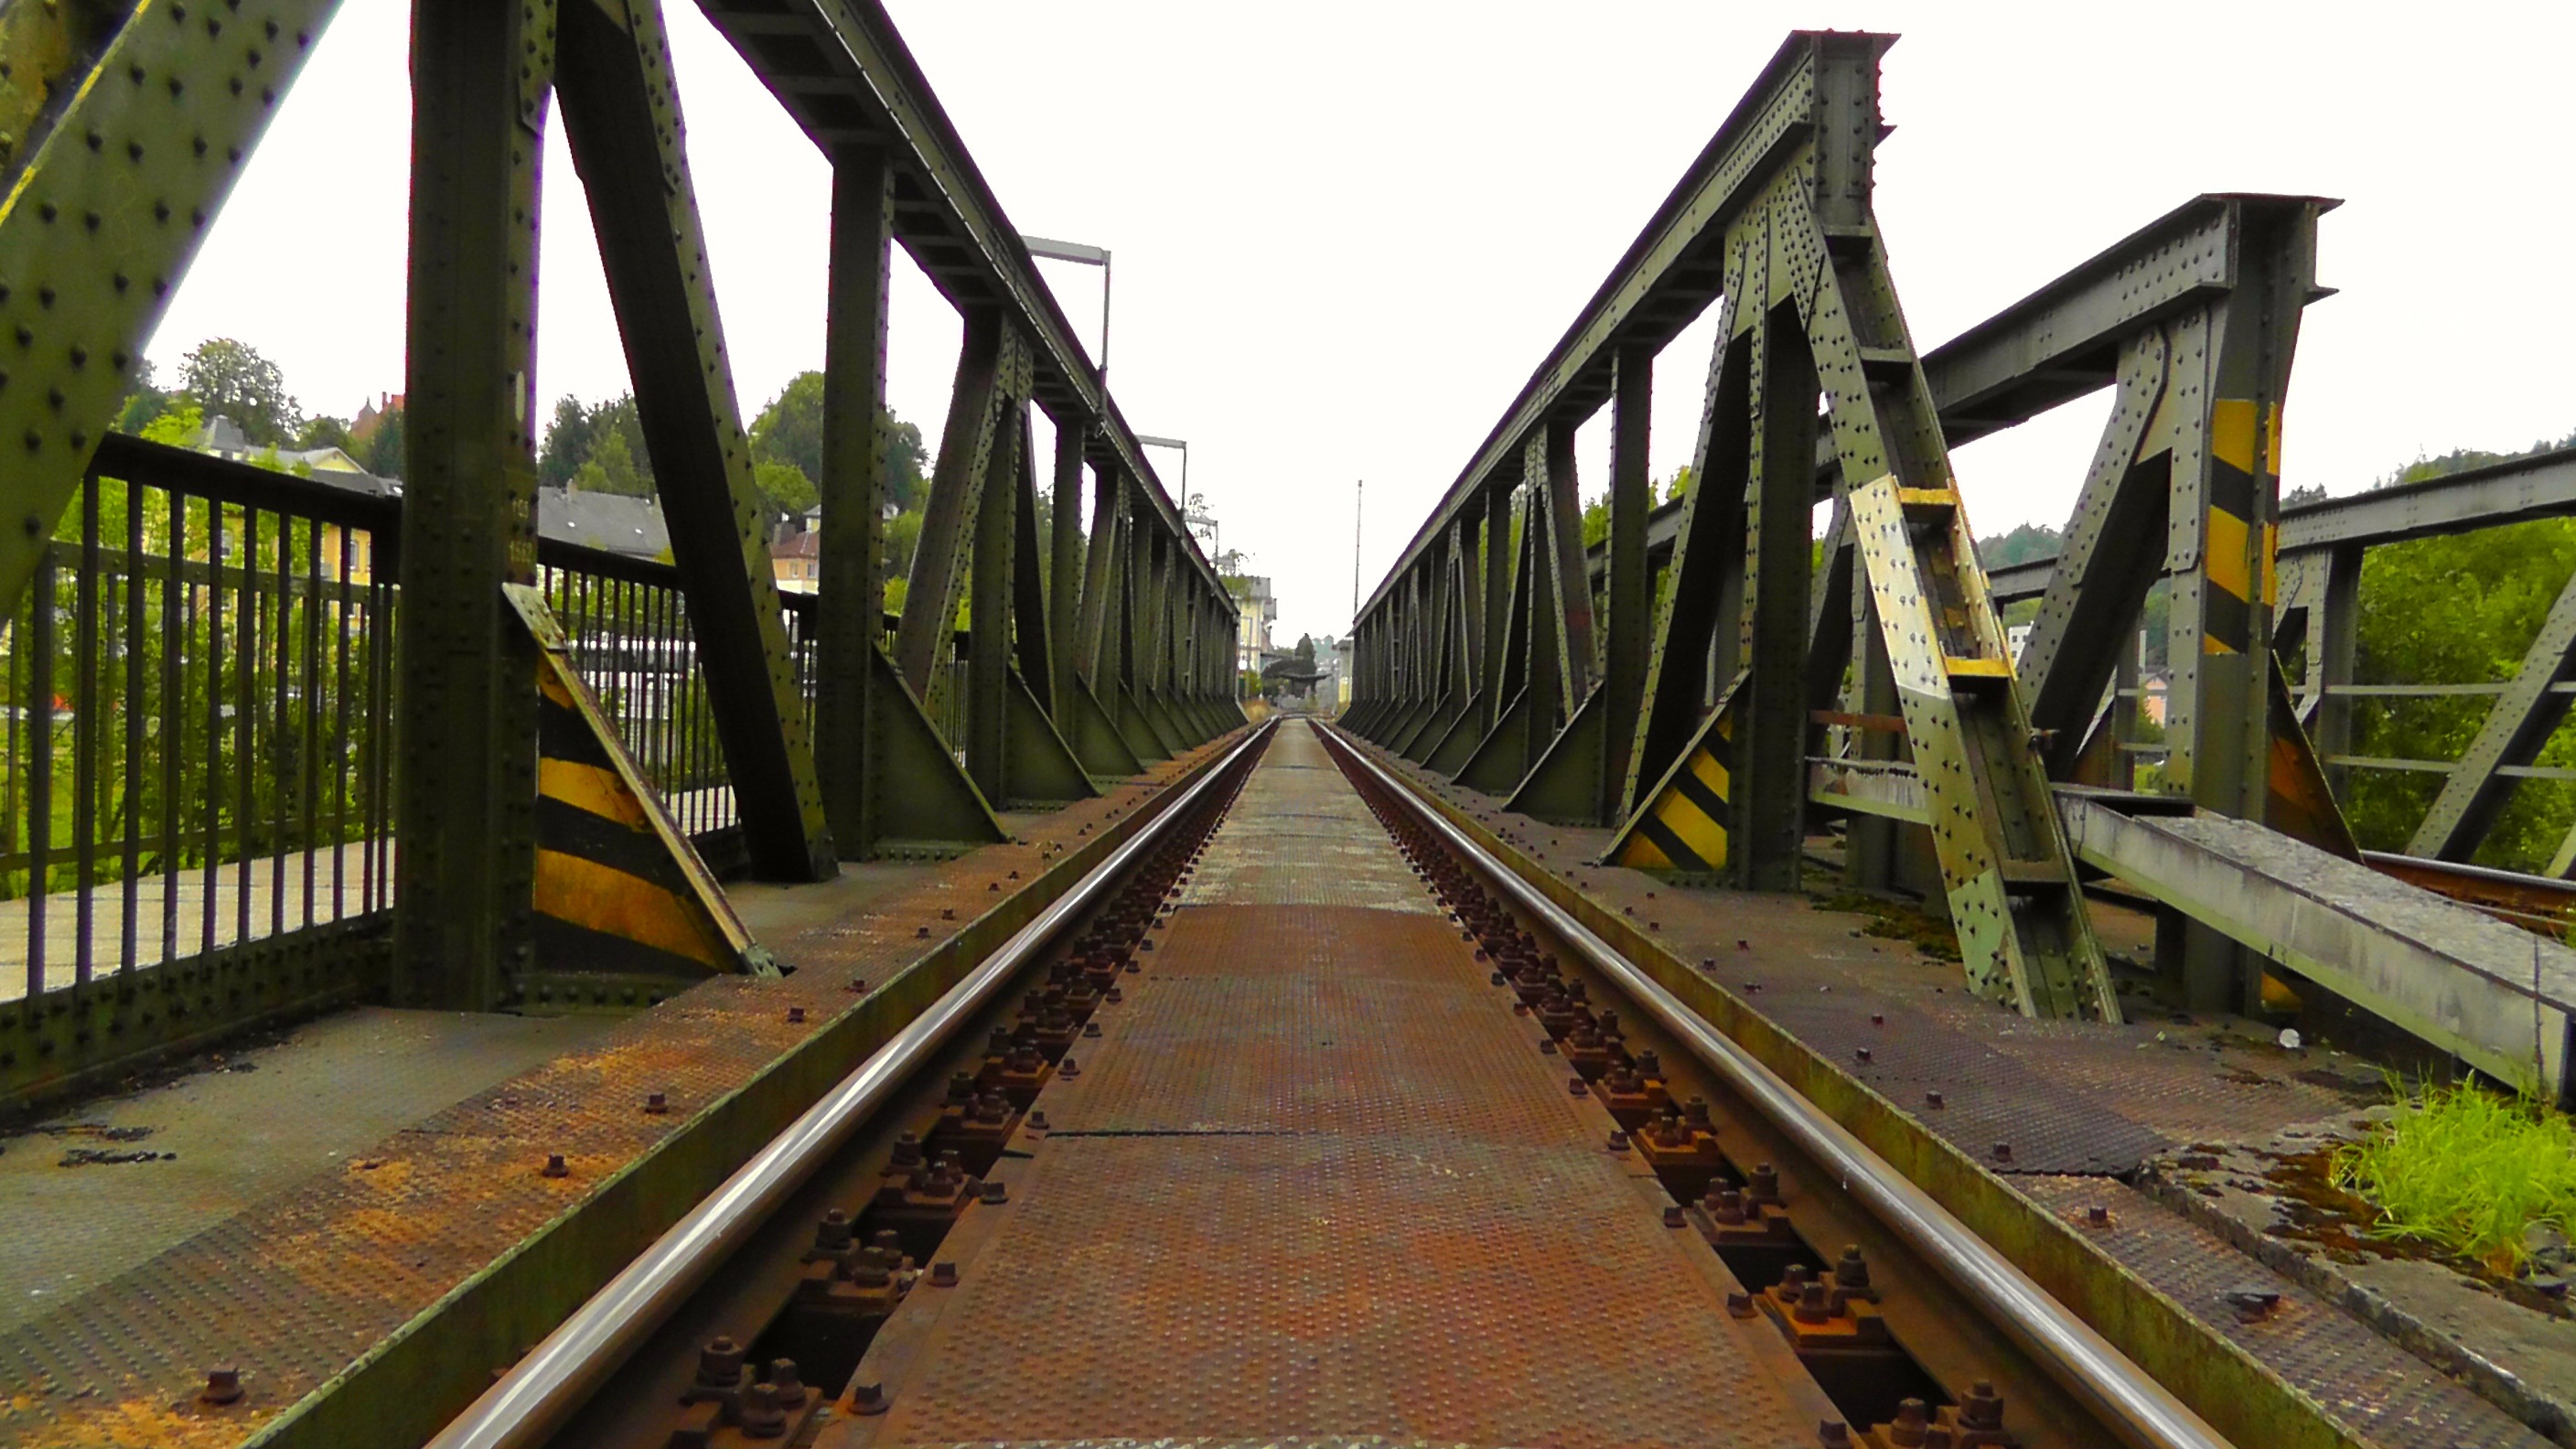
track, bridge, train, overpass, travel, transport, park, public transport, seemed, old bridge, truss bridge, skyway, rolling stock, metropolitan area, nonbuilding structure